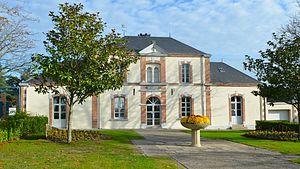
Mairie - La Garnache (Vendée)
La Garnache est une commune française située dans le département de la Vendée en région Pays de la Loire. Aujourd'hui petite ville de moins de 5 000 habitants, elle fut jusqu'aux Guerres de religion des XVIᵉ et XVIIᵉ siècles, une seigneurie redoutée, et la ville la plus importante de la région.